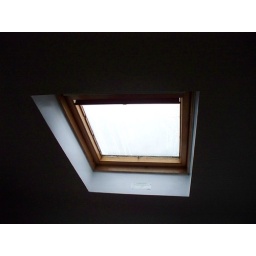
window over Connie's bed